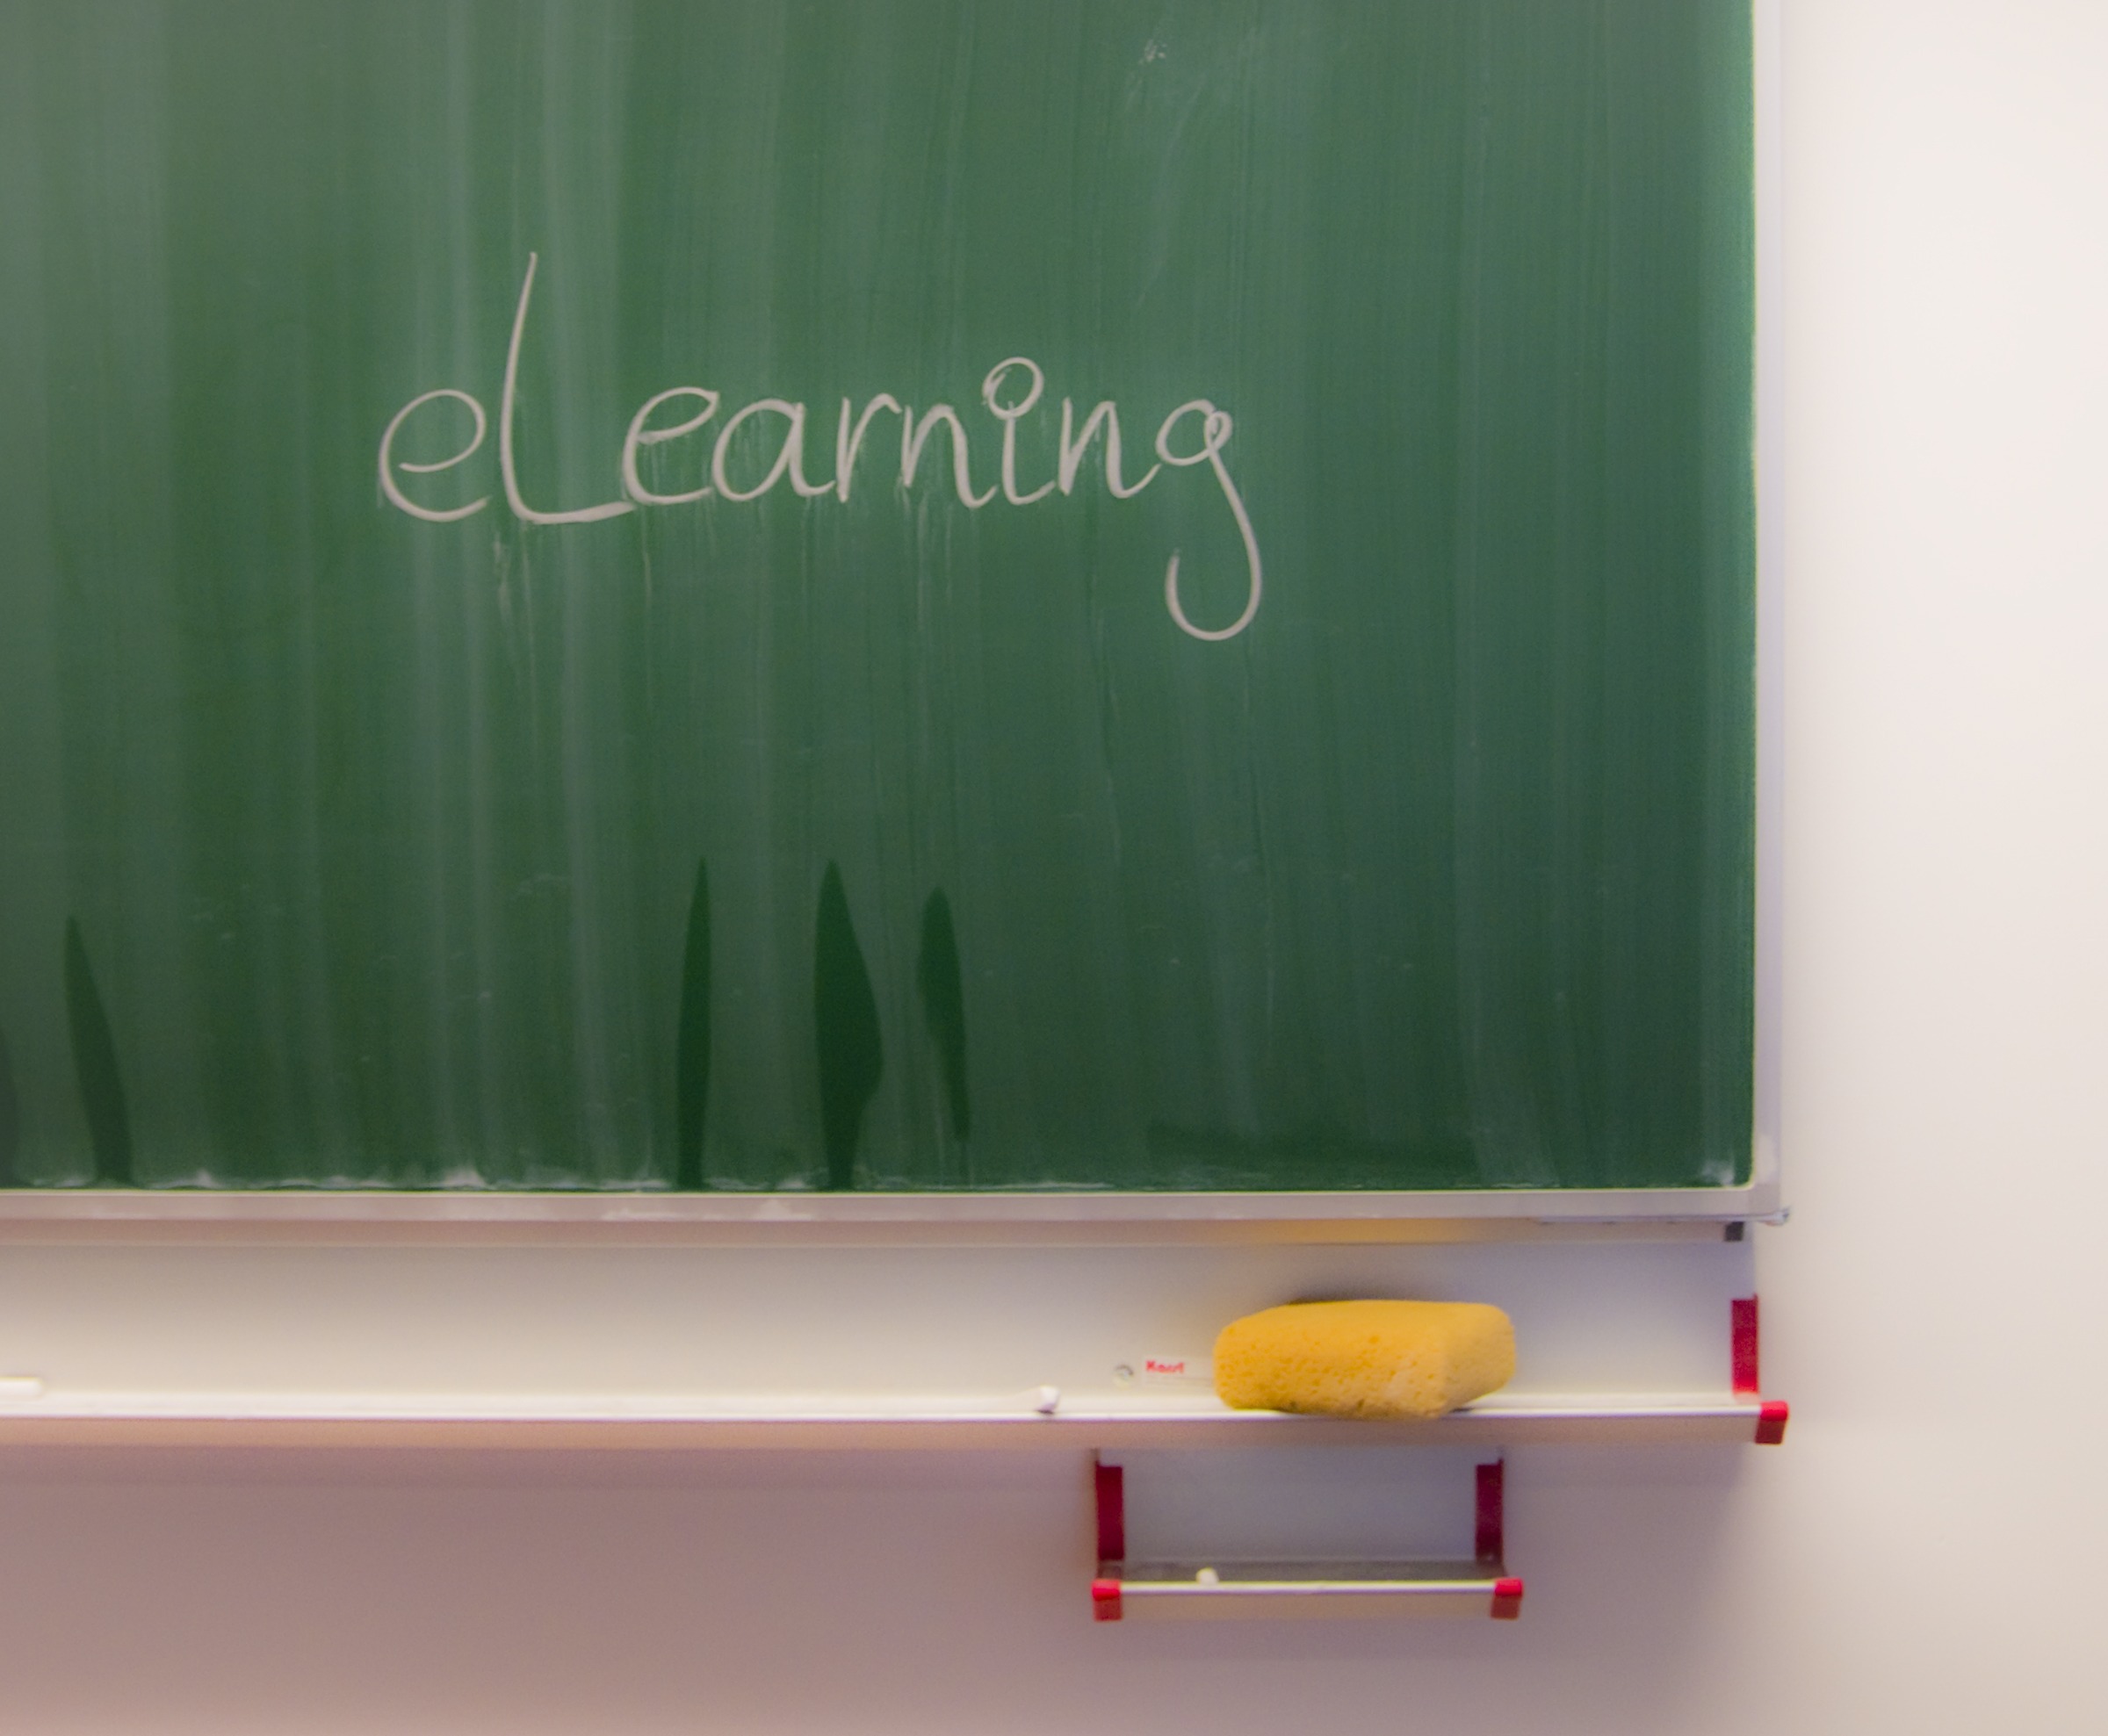
writing, board, wall, green, color, blackboard, shelf, education, classroom, write, chalkboard, interior design, brand, art, chalk, design, school, whiteboard, learning, modern art, duster, e learning, window covering